Outlaw Country (1949 film)

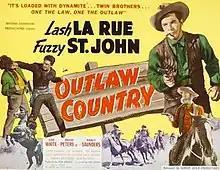
Original film poster

Outlaw Country is a 1949 American Western film directed by Ray Taylor and starring Lash LaRue and Al "Fuzzy" St. John in a dual role as a U.S. Marshal and his outlaw brother known as the "Frontier Phantom". The film, shot at the Iverson Movie Ranch led to a 1952 sequel "The Frontier Phantom".